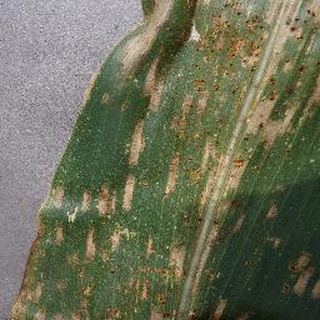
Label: corn_cercospora_leaf_spot